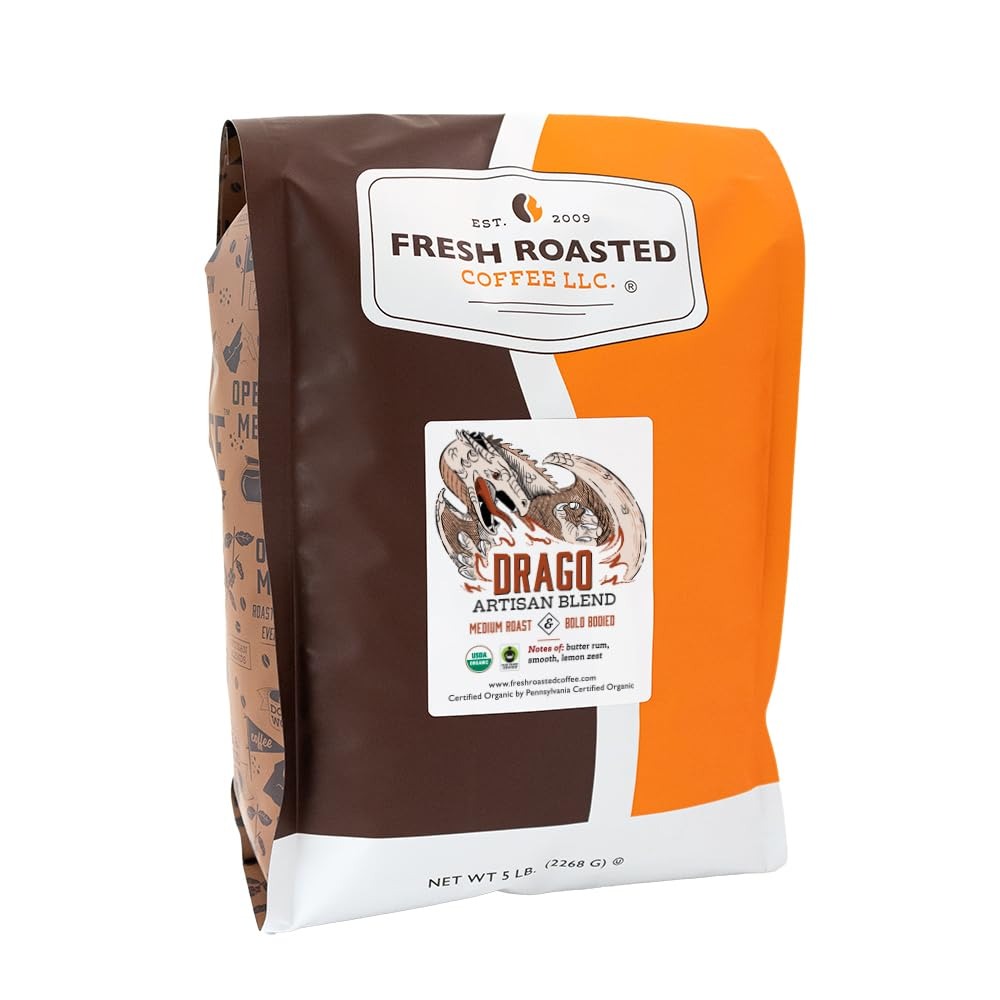
Item Name: Fresh Roasted Coffee, Organic Drago, 5 lb (80 oz), Medium Roast, Fair Trade Kosher, Whole Bean
Bullet Point 1: USDA Organic, Artisan Blend, Whole Bean, Bold Body, Medium Roast
Bullet Point 2: Coffee is roasted in our environmentally friendly coffee roaster
Bullet Point 3: OU KOSHER certified; Sustainably sourced and proudly roasted, blended, and packaged in the USA
Bullet Point 4: COFFEE FOR EVERYBODY - sustainably sourced and Proudly Roasted, Blended, and Packaged in USA
Product Description: Organic Drago is a fierce medium roast coffee. This full-bodied and smooth coffee blend is an ideal match for espresso. With sizzling notes of butter rum, lemon zest and a smooth finish, the power of Drago is exactly what you need when your day is dragon. Dust poured across Pompeii like a flood, shrouding the city in a darkness like the black of closed, unlighted rooms. Mummified fingers point to the sky in terror, but from what? Vesuvius' tremendous power can only be attributed to one thing, a legend that Fresh Roasted Coffee has dug from the ashes; just in time. Scientists claim that Mount Vesuvius is due for another eruption, one just as powerful as the deadly blast in 79 A.D. However, the team here at FRC knows all too well that the only thing that can coax an earth-shattering eruption is the awakening of the Drago. The blackening smoke and dragon fire is the inspiration for this terrifyingly powerful, completely organic espresso roast. The awakening is coming; drink up while you can.
Value: 80.0
Unit: Ounce

Price: 59.95